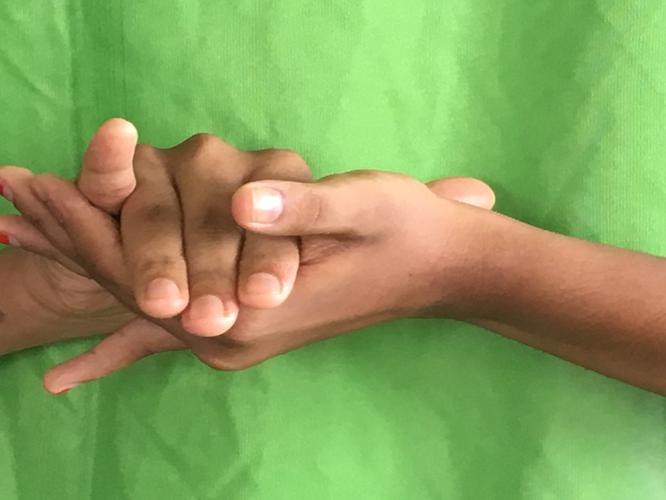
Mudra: Kurma
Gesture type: double_hand